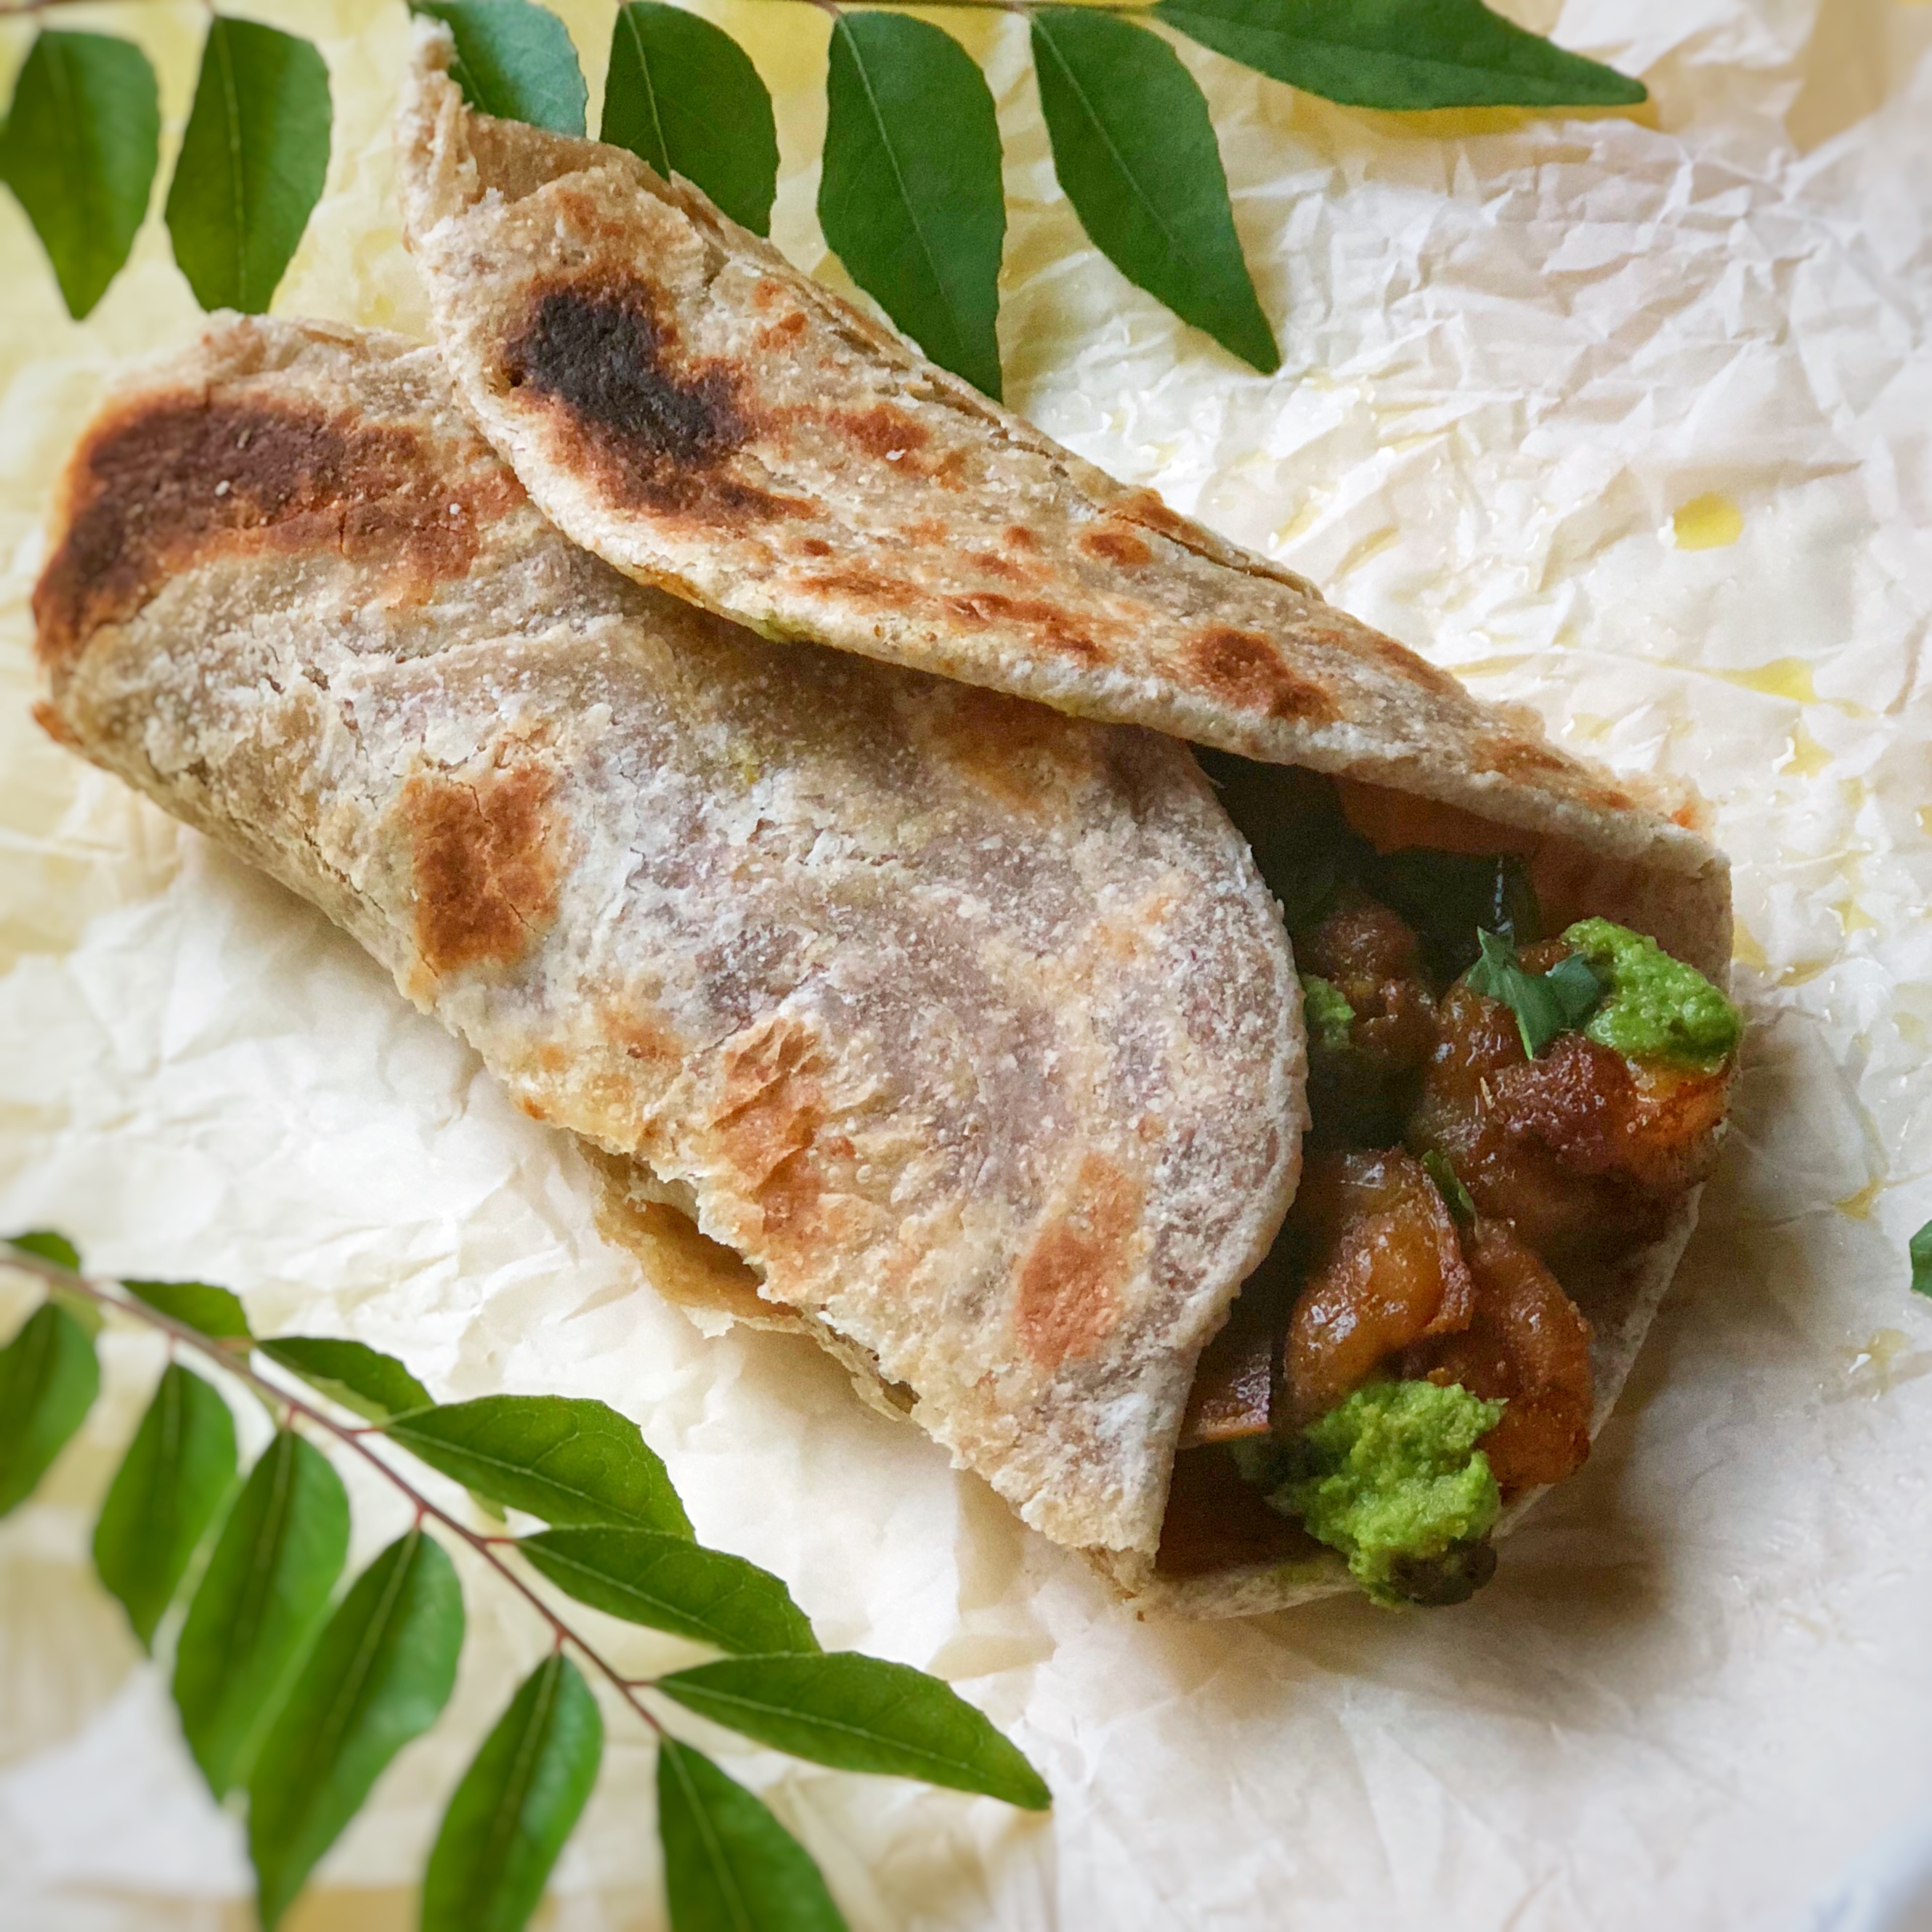
Dish: kaathi_rolls